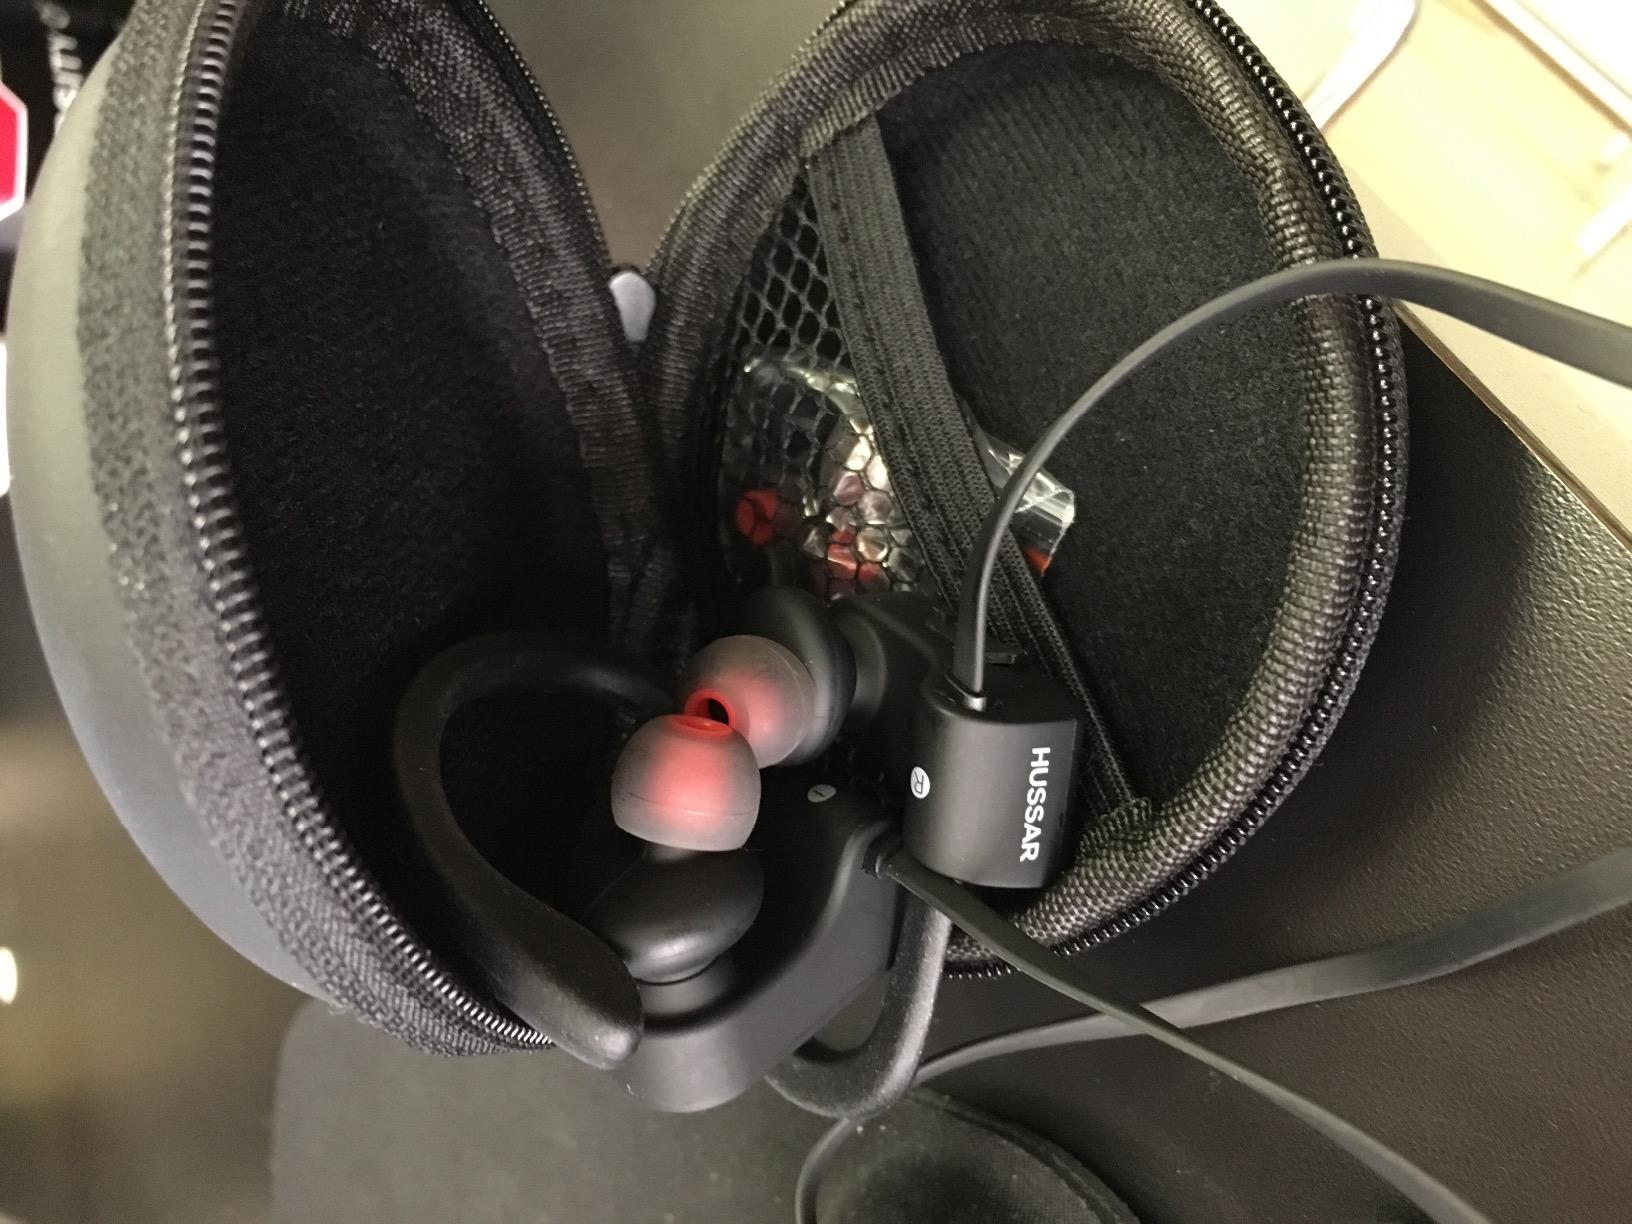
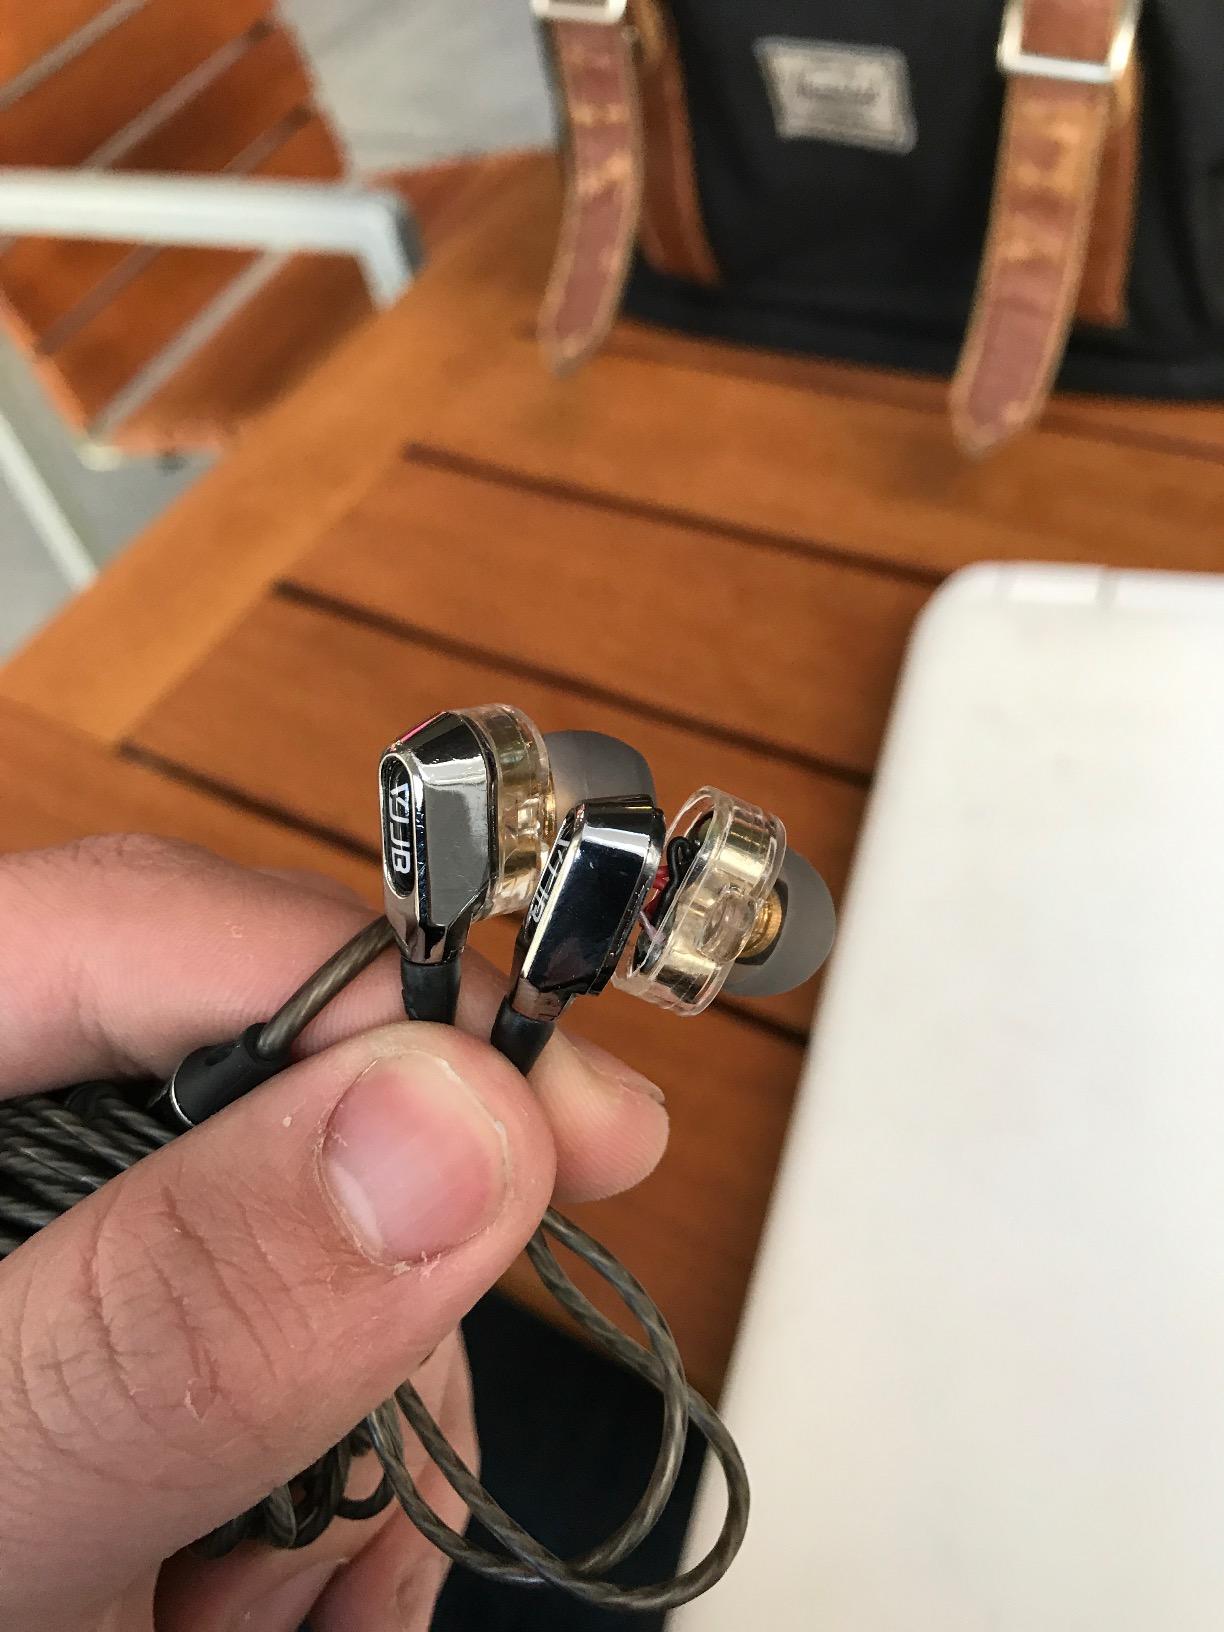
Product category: headphones
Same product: no